Allied logistics in the Kokoda Track campaign

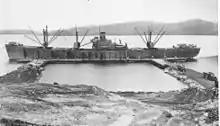
Ship berths on Tatana Island were initially earth causeways leading to pontoon docks, which were later replaced with pile structures

Eight ships bound for Port Moresby were lying idle off Townsville or Cairns on 12 October, waiting to be called forward. General Headquarters (GHQ) SWPA estimated that at the current rate of discharge it would take two weeks before they were called forward. Ironically, five of them were carrying equipment and stores needed to upgrade the port facilities. Extending the wharf required pilings and heavy timbers that were not immediately available. Matthews decided on a bold plan. Tatana Island, about west of Port Moresby, had deep water off its northwest side. About offshore, it was separated from the mainland by shallow water with a coral reef bottom. He proposed taking the 2nd Battalion, 96th General Service Regiment off its work on aerodrome maintenance and refuelling and rearming aircraft, and use them to construct a causeway from the mainland to Tatana Island, where pontoon docks could be built. The materials required were immediately available, but doubts were expressed about whether a causeway could withstand the force of storms and tides. Lacking boats for a hydrographic survey, one was conducted by wading during an exceptionally low tide in late September.